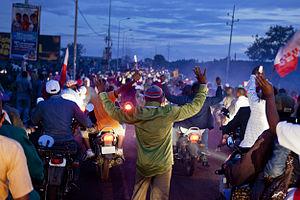
L’Union pour la nation congolaise est un parti politique kino-congolais agréée par l’arrêté ministériel n°111 du 19 juin 2010.